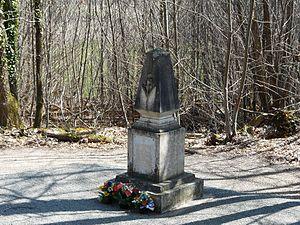
En bordure de la route départementale 98, stèle à la mémoire de deux personnes fusillées par les Allemands le 27 mars 1944, Saint-Pancrace, Dordogne, France.
Saint-Pancrace est une commune française située dans le département de la Dordogne, en région Nouvelle-Aquitaine.